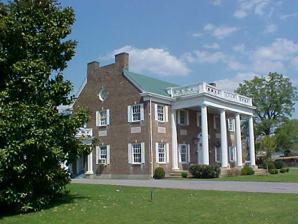
Building: Milliken Memorial Community House
Country: United States of America
Year built: 1928
United States historic place Milliken Memorial Community House U.S. National Register of Historic Places Show map of Kentucky Show map of the United States Location 208 W. Main St., Elkton, Kentucky Coordinates 36°48′37″N 87°9′21″W / 36.81028°N 87.15583°W / 36.81028; -87.15583 Built 1928 Architect Marr & Holman, George Koyl Architectural style Classical Revival NRHP reference No. 90001834 Added to NRHP December 06, 1990 Milliken Memorial Community House , erected in 1928 in Elkton, Kentucky , is the first privately donated community house in America . The 13,000-square-foot (1,200 m 2 ) mansion pioneered a new architectural program for public use. The house was commissioned by Mary Louise Milliken (1873–1936) and her husband Samuel Canning Childs (April 2, 1859 – 1934) in 1926. Both were wealthy philanthropists and were responsible for the construction of over twenty hospitals and two churches throughout the United States. Childs was a wealthy businessman who had founded the American Food Store Company, a prominent Mid-Atlantic retail grocery chain. A Woman's Club was organized in Elkton in 1924 and Mr. & Mrs. Childs began formulating plans to construct a community center for this and other social groups. Designed for the specific purpose of housing community events and funded entirely by Mr. and Mrs. Childs, the building was to be a permanent memorial to the memory of her mother. Construction of the building began in fall of that year (1927) and was completed in April during the next year (1928) at a cost of $75,000, equal to $1,478,000(2008) today. Average home cost in 1928 was 4,000 dollars. Local contractor V.L. Price constructed the building and the architect responsible for the buildings design is Geo. S. Koyl and Marr & Holman Architects . The mansion is designed in the Neo-Classical style of Flemish bond brick with a large two-story portico on the main facade. The main section is two stories with a porte-cochere on the west facade and with a one-story apollarium ballroom wing at the rear. The house was officially opened on April 11- April 12 in a two-day celebration. Mary Louise and Canning booked the Francis Craig Orchestra from RCA Records to play for the opening ball. Newspapers from Lexington and Nashville covered the event naming it one of the greatest successes of generosity ever recorded. Book Home Elsewhere was released on July 25 of 2007. The non-fiction book catalogs the history of the house, and the life of Mary Louise Milliken Childs and her project, the Milliken Memorial Community House. Matthew Colin Bailey completed the first book after 3 years of research. Home Elsewhere was pre-released in Todd County, Kentucky as a first edition. The statewide second edition was released in 2008 at Kentucky bookstores. The second edition was edited by James Coursey. References